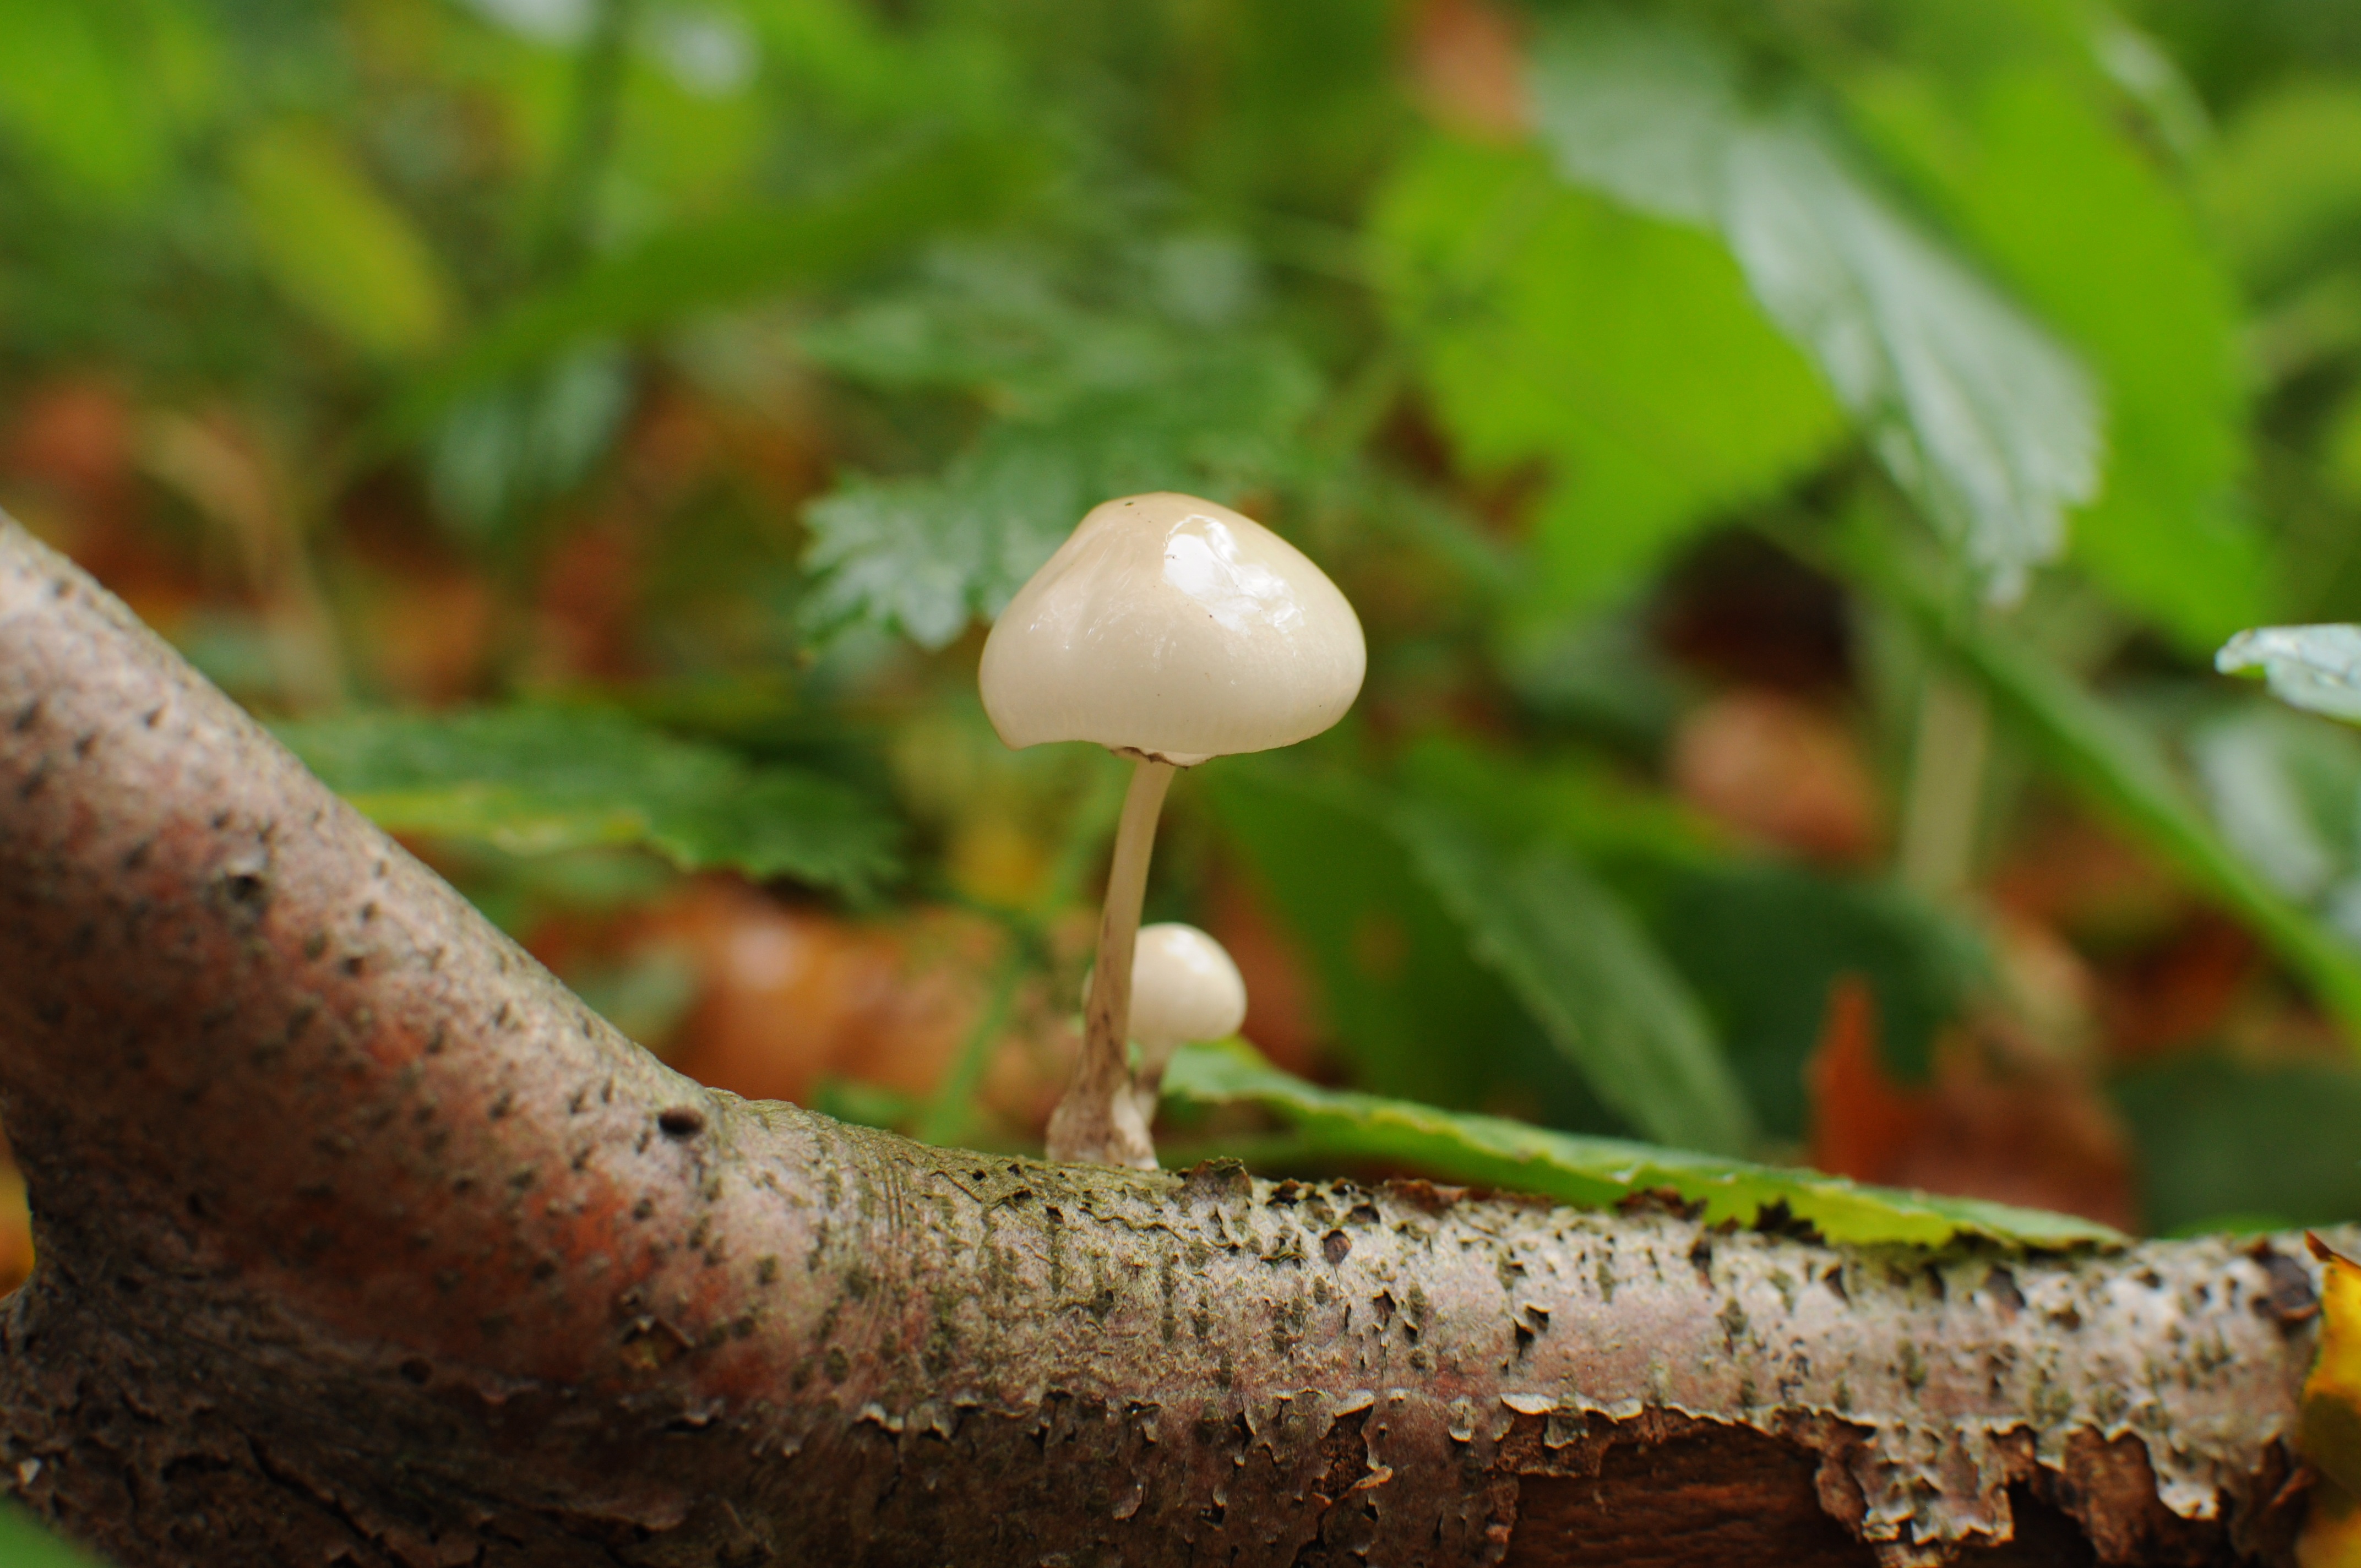
tree, nature, forest, branch, plant, leaf, flower, wildlife, green, autumn, soil, botany, mushroom, close, flora, fauna, close up, forest floor, fungus, woodland, tree fungus, macro photography, plant stem, woody plant, agaricomycetes